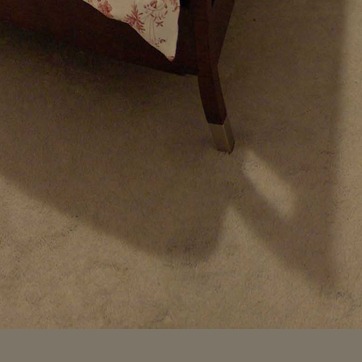
Material: carpet